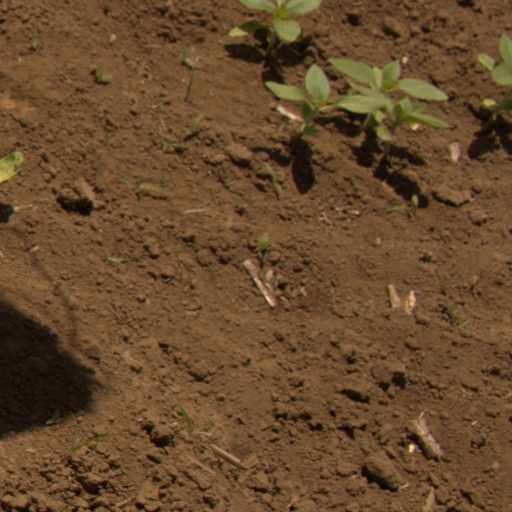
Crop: Jerusalem artichoke